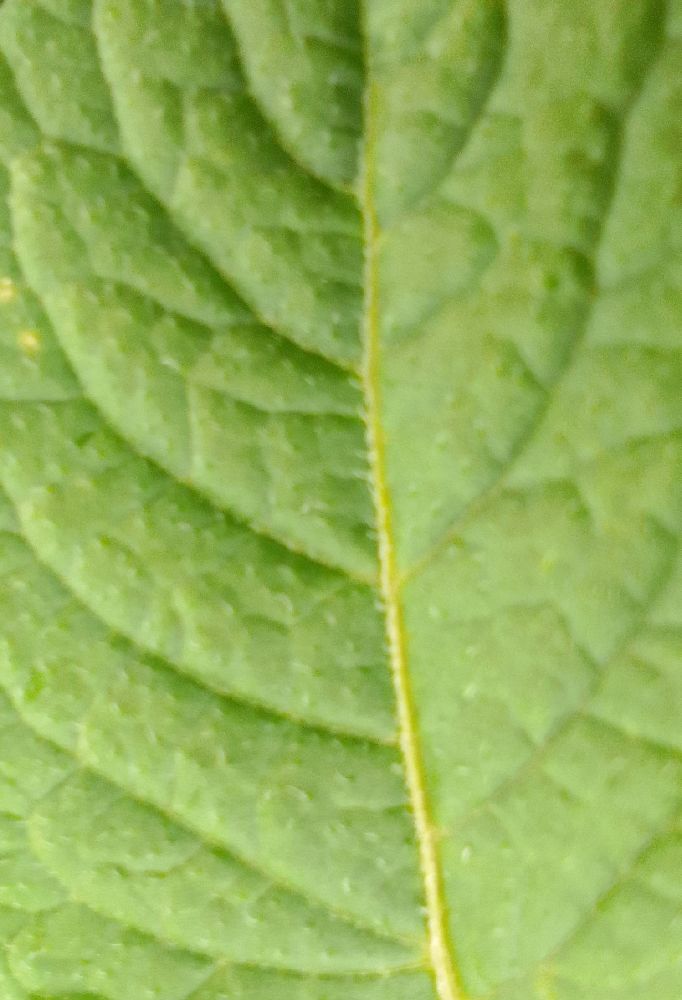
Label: Healthy